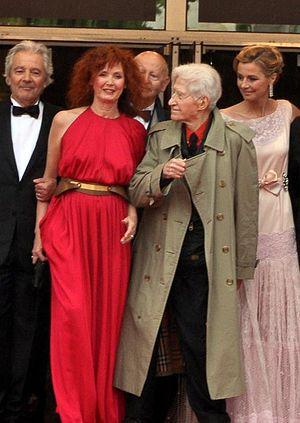
L'équipe de ""Vous n'avez encore rien vu"" au festival de Cannes. De gauche à droite
Alain Resnais [alɛ̃ ʁɛnɛ] est un réalisateur français, également scénariste et monteur, né le 3 juin 1922 à Vannes et mort le 1ᵉʳ mars 2014 à Neuilly-sur-Seine.
Anne Consigny est une actrice française, née le 25 mai 1963 à Alençon.
Sabine Azéma, née Sabine Florence Azéma, le 20 septembre 1949 à Paris, est une actrice et réalisatrice française de cinéma.